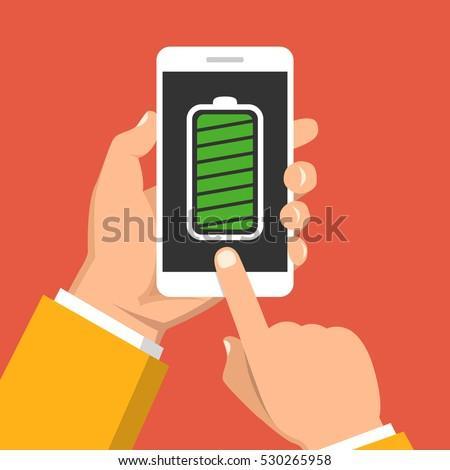
hand holding smartphone with full battery on the screen .